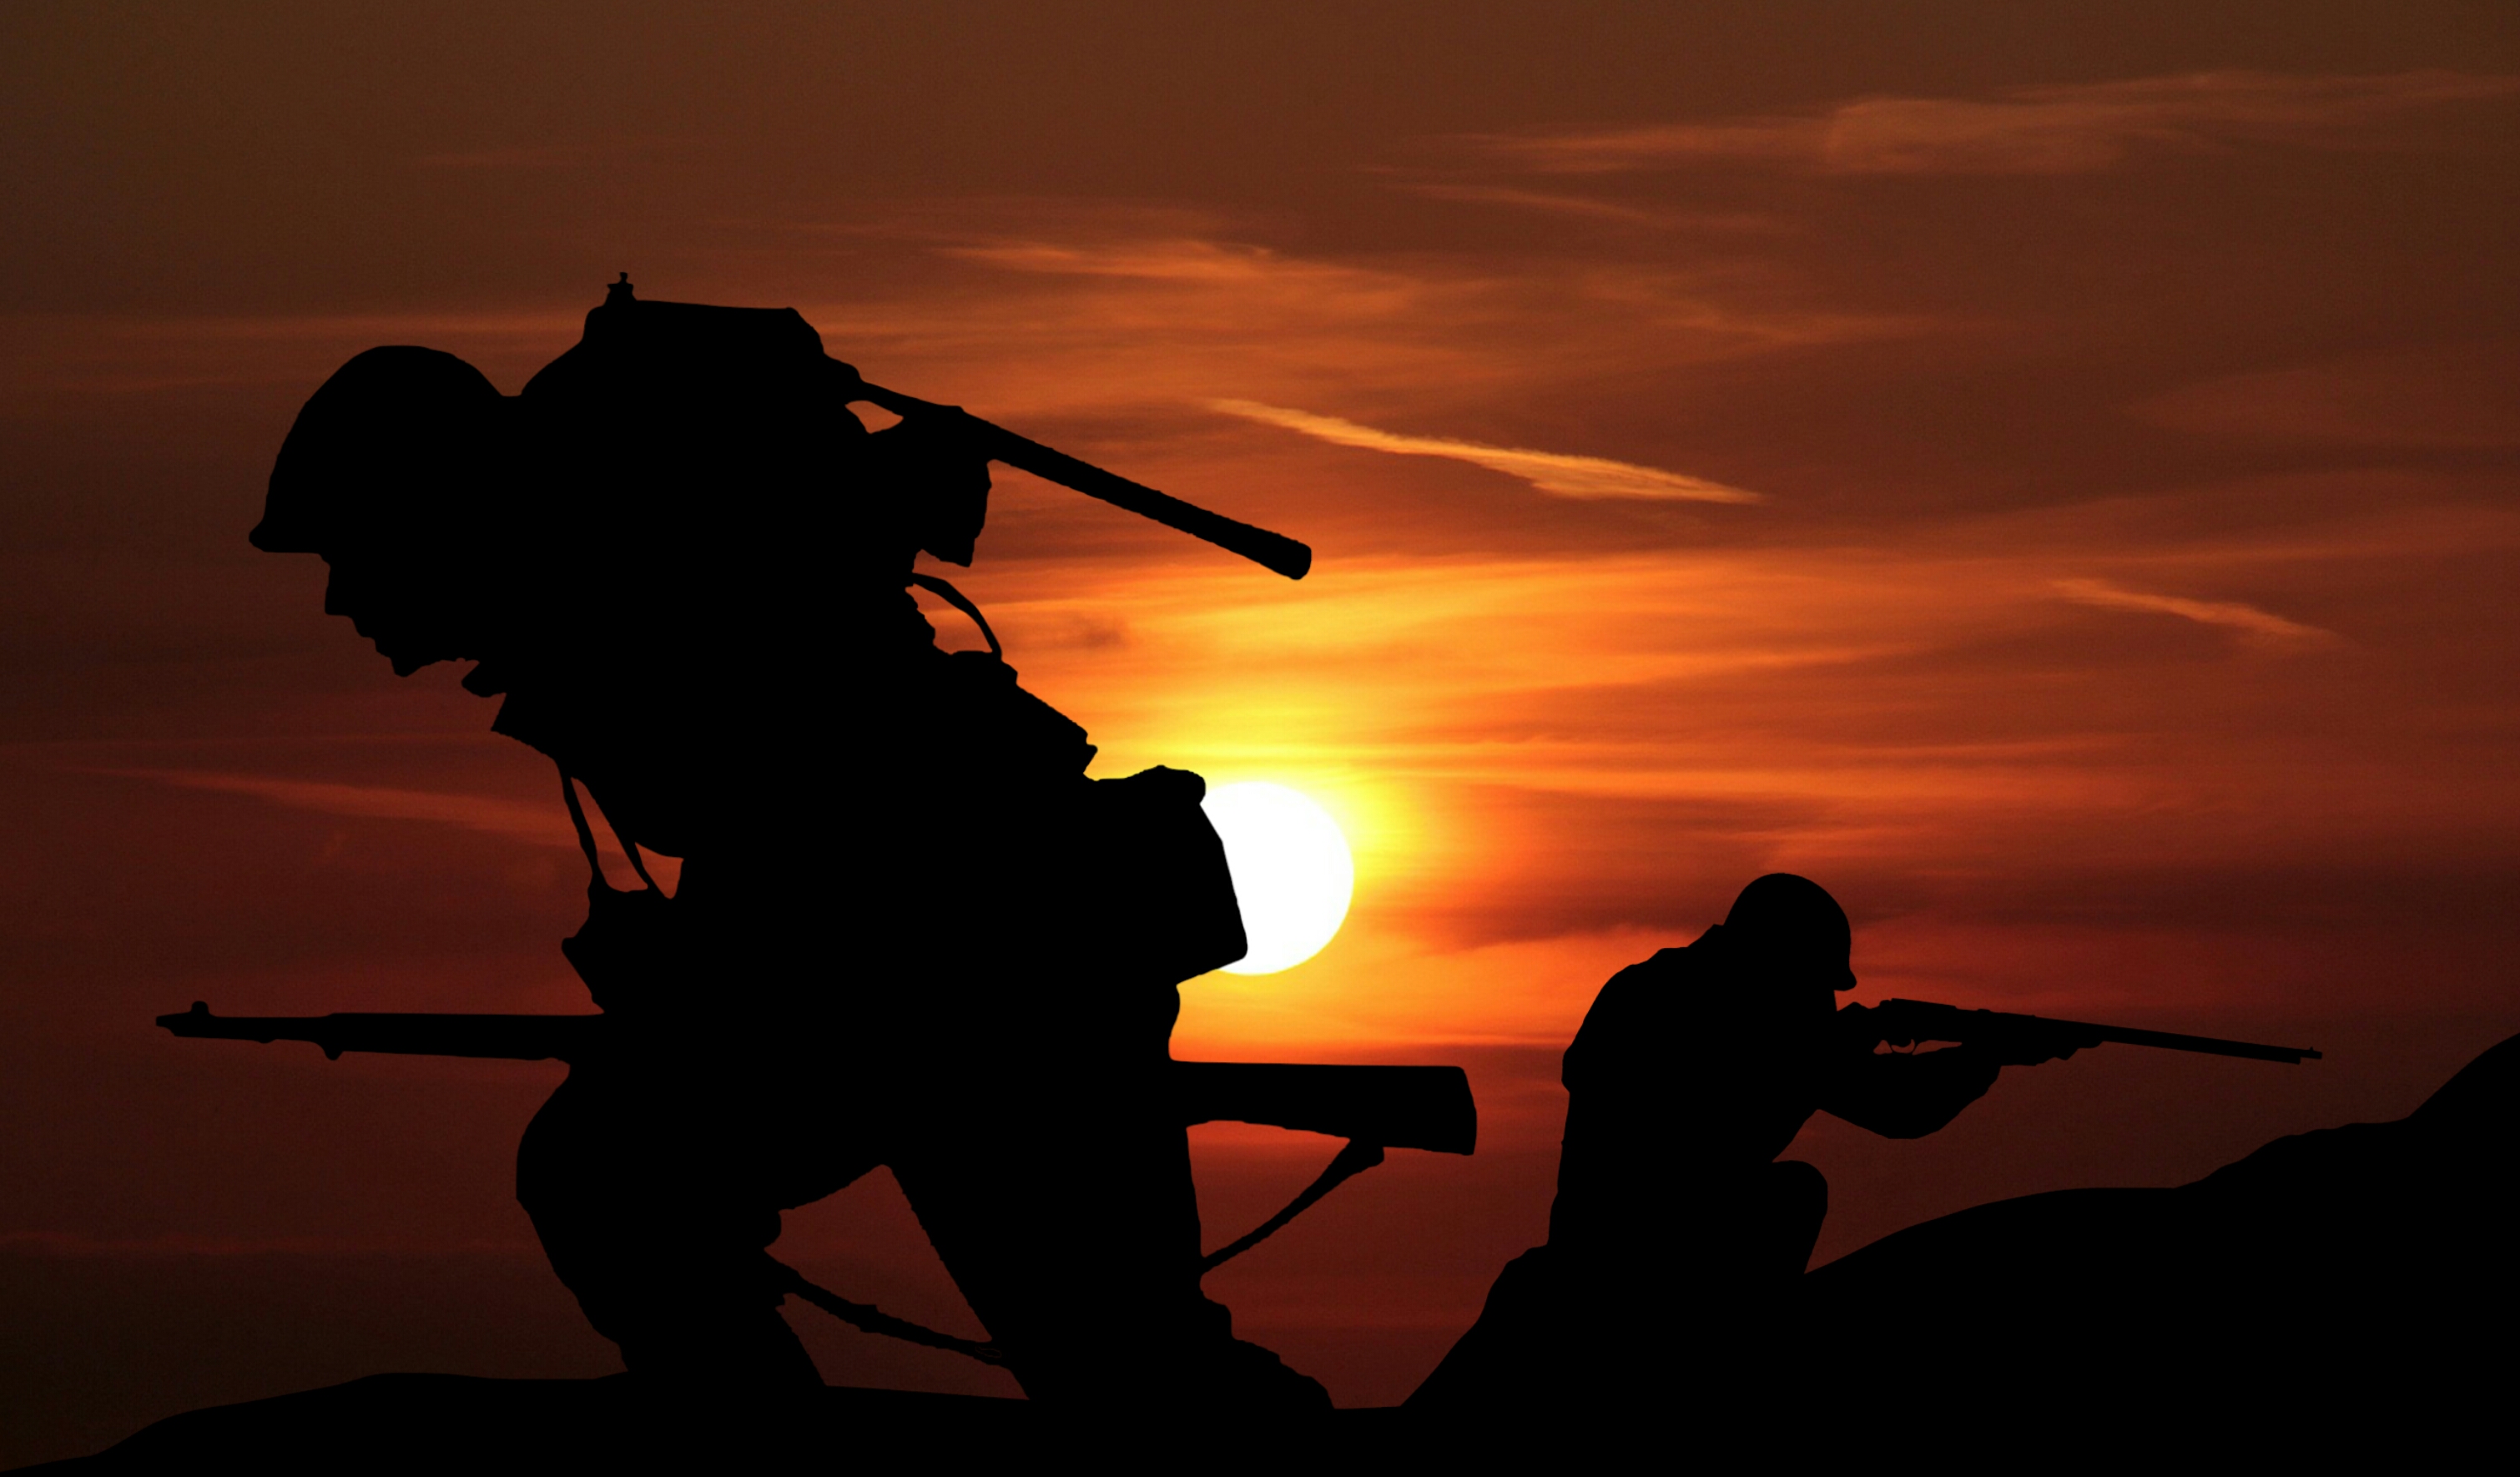
war, soldier, army, sniper, armed, team, assault, attack, ammunition, armored, battle, battlefield, combat, danger, dramatic, fog, force, game, guard, gunpowder, kill, military, operation, protection, silhouette, special, tactical, target, terror, victory, warfare, weapon, sky, sunset, sunrise, evening, darkness